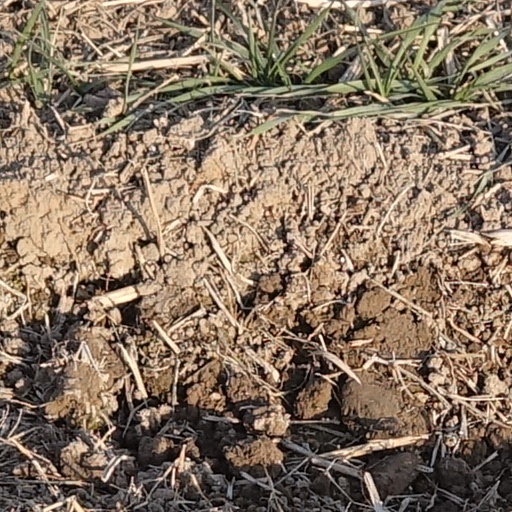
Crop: wheat